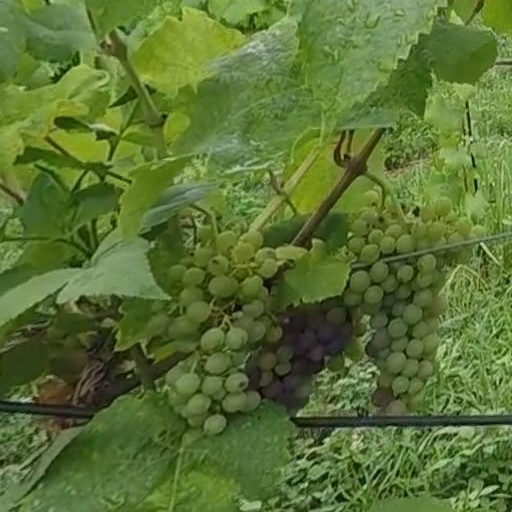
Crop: grape